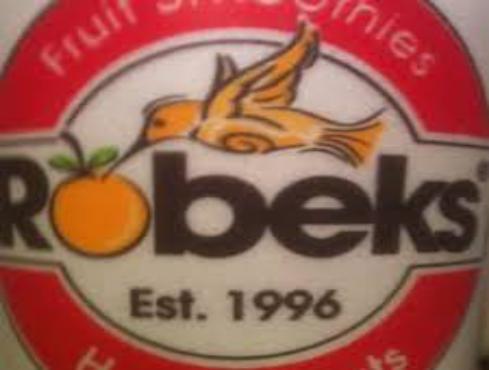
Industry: Food